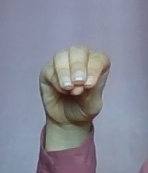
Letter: ha